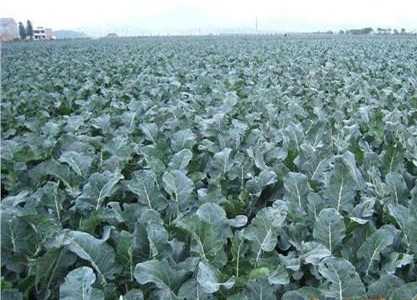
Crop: unknown
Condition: broccoli